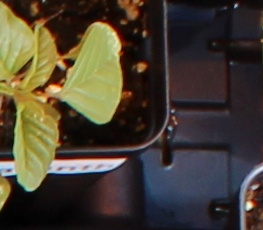
Label: Palmer Amaranth